Philadelphia Female Anti-Slavery Society

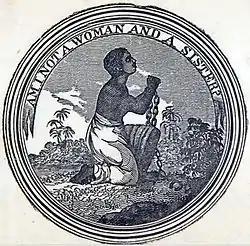
"Am I not a woman and a sister?" – the seal of the PFASS. This image was popularized by member Elizabeth Margaret Chandler, based on Josiah Wedgwood's male equivalent for the Society for Effecting the Abolition of the Slave Trade.

The Philadelphia Female Anti-Slavery Society (PFASS) was founded in December 1833, a few days after the first meeting of the American Anti-Slavery Society (in Philadelphia), and dissolved in March 1870 following the ratification of the 14th and 15th Amendments to the U.S. Constitution. It was founded by eighteen women, including Lucretia Mott, Mary Ann M'Clintock, Margaretta Forten, her mother Charlotte, and Forten's sisters Sarah and Harriet.